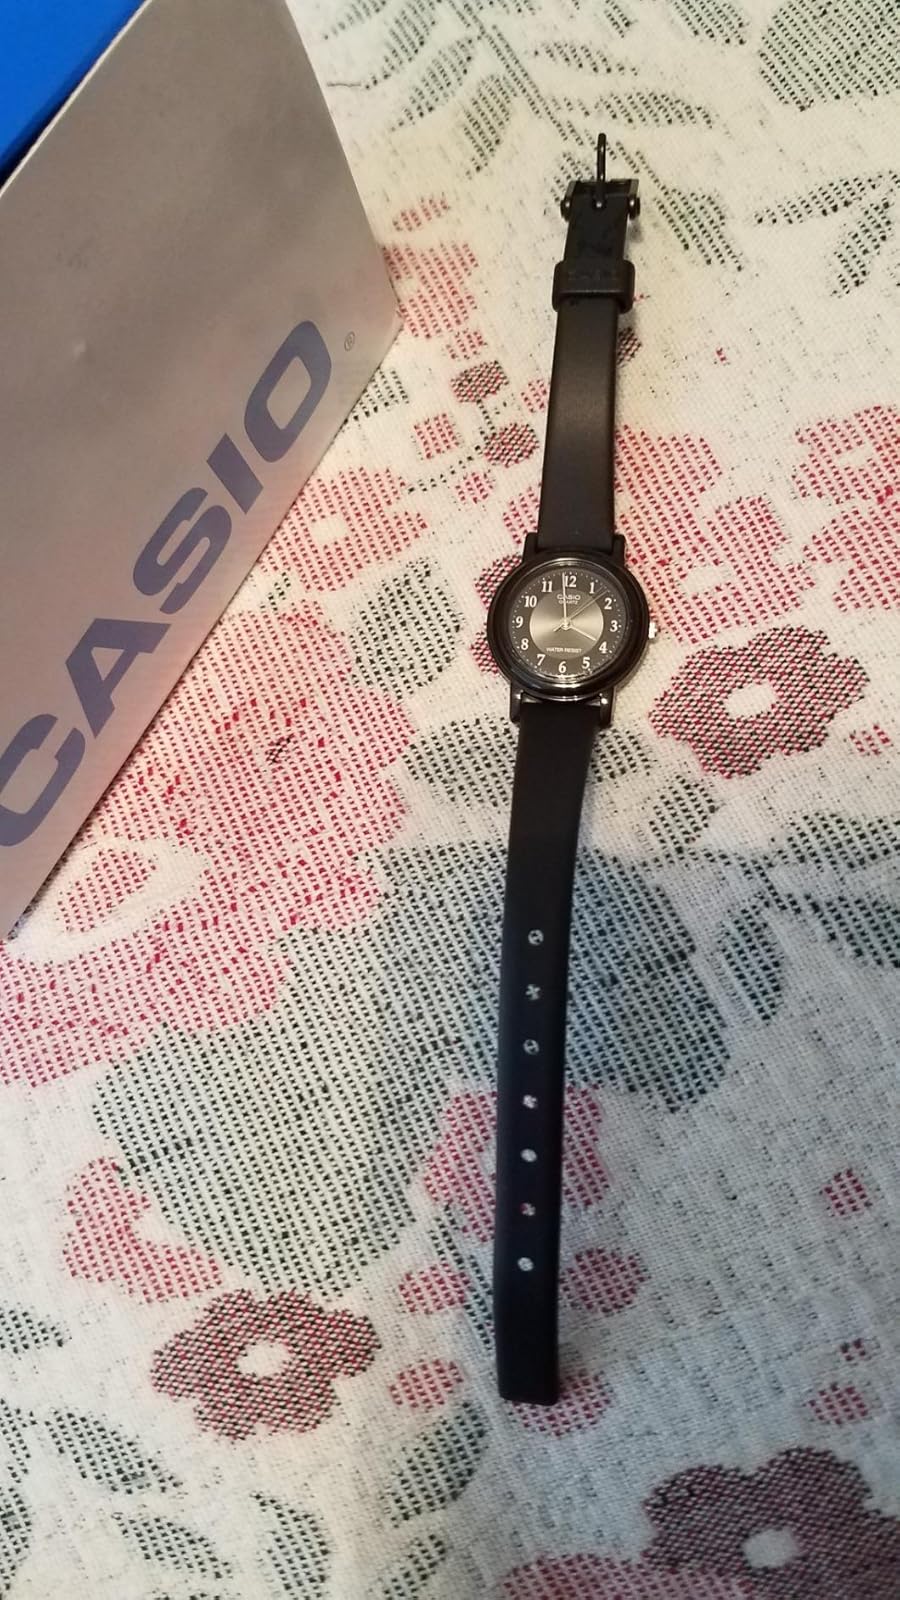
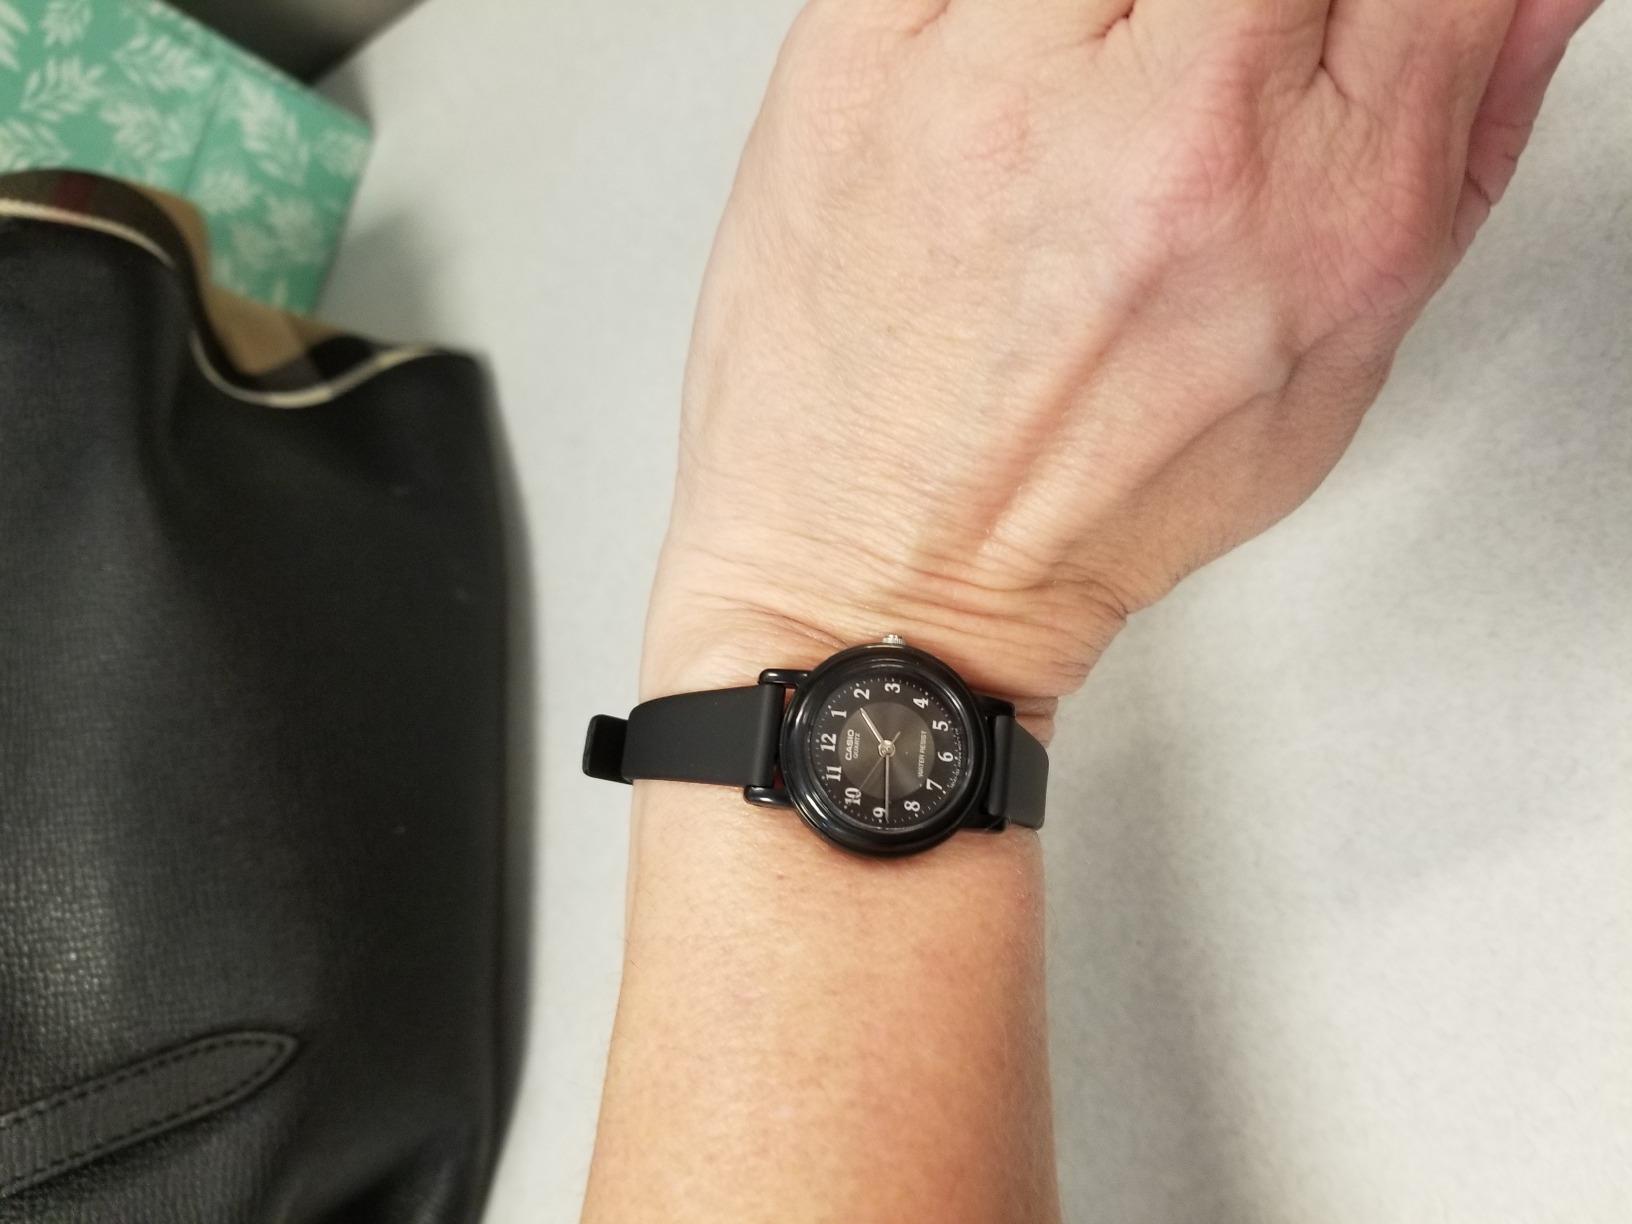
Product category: accessories_watch
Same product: yes